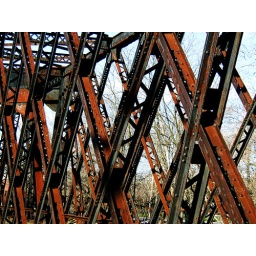
Nice colors and patterns on a train bridge in Sharon, PA